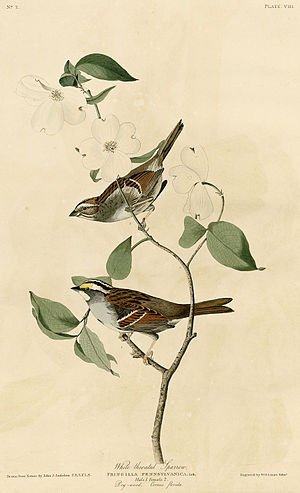
John James Audubon / Illustrationer fra Birds of America
John James Audubon var en amerikansk ornitolog og maler.